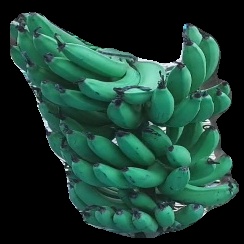
Variety: pachbale
Grade: grade3